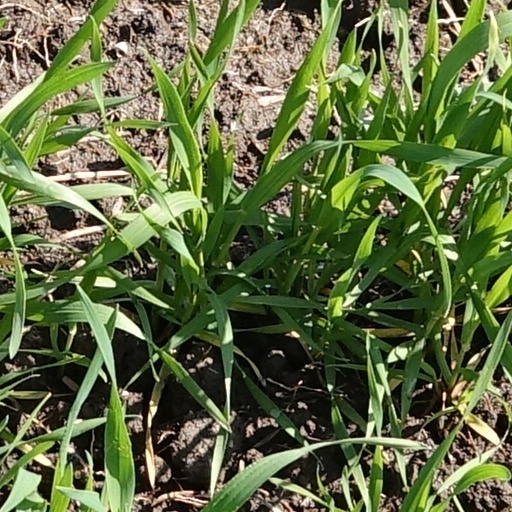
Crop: wheat